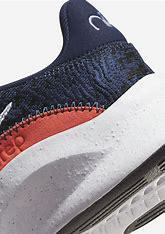
Brand: Nike
Model: Superrep Go 3 Flyknit Next Nature